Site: brandenburg
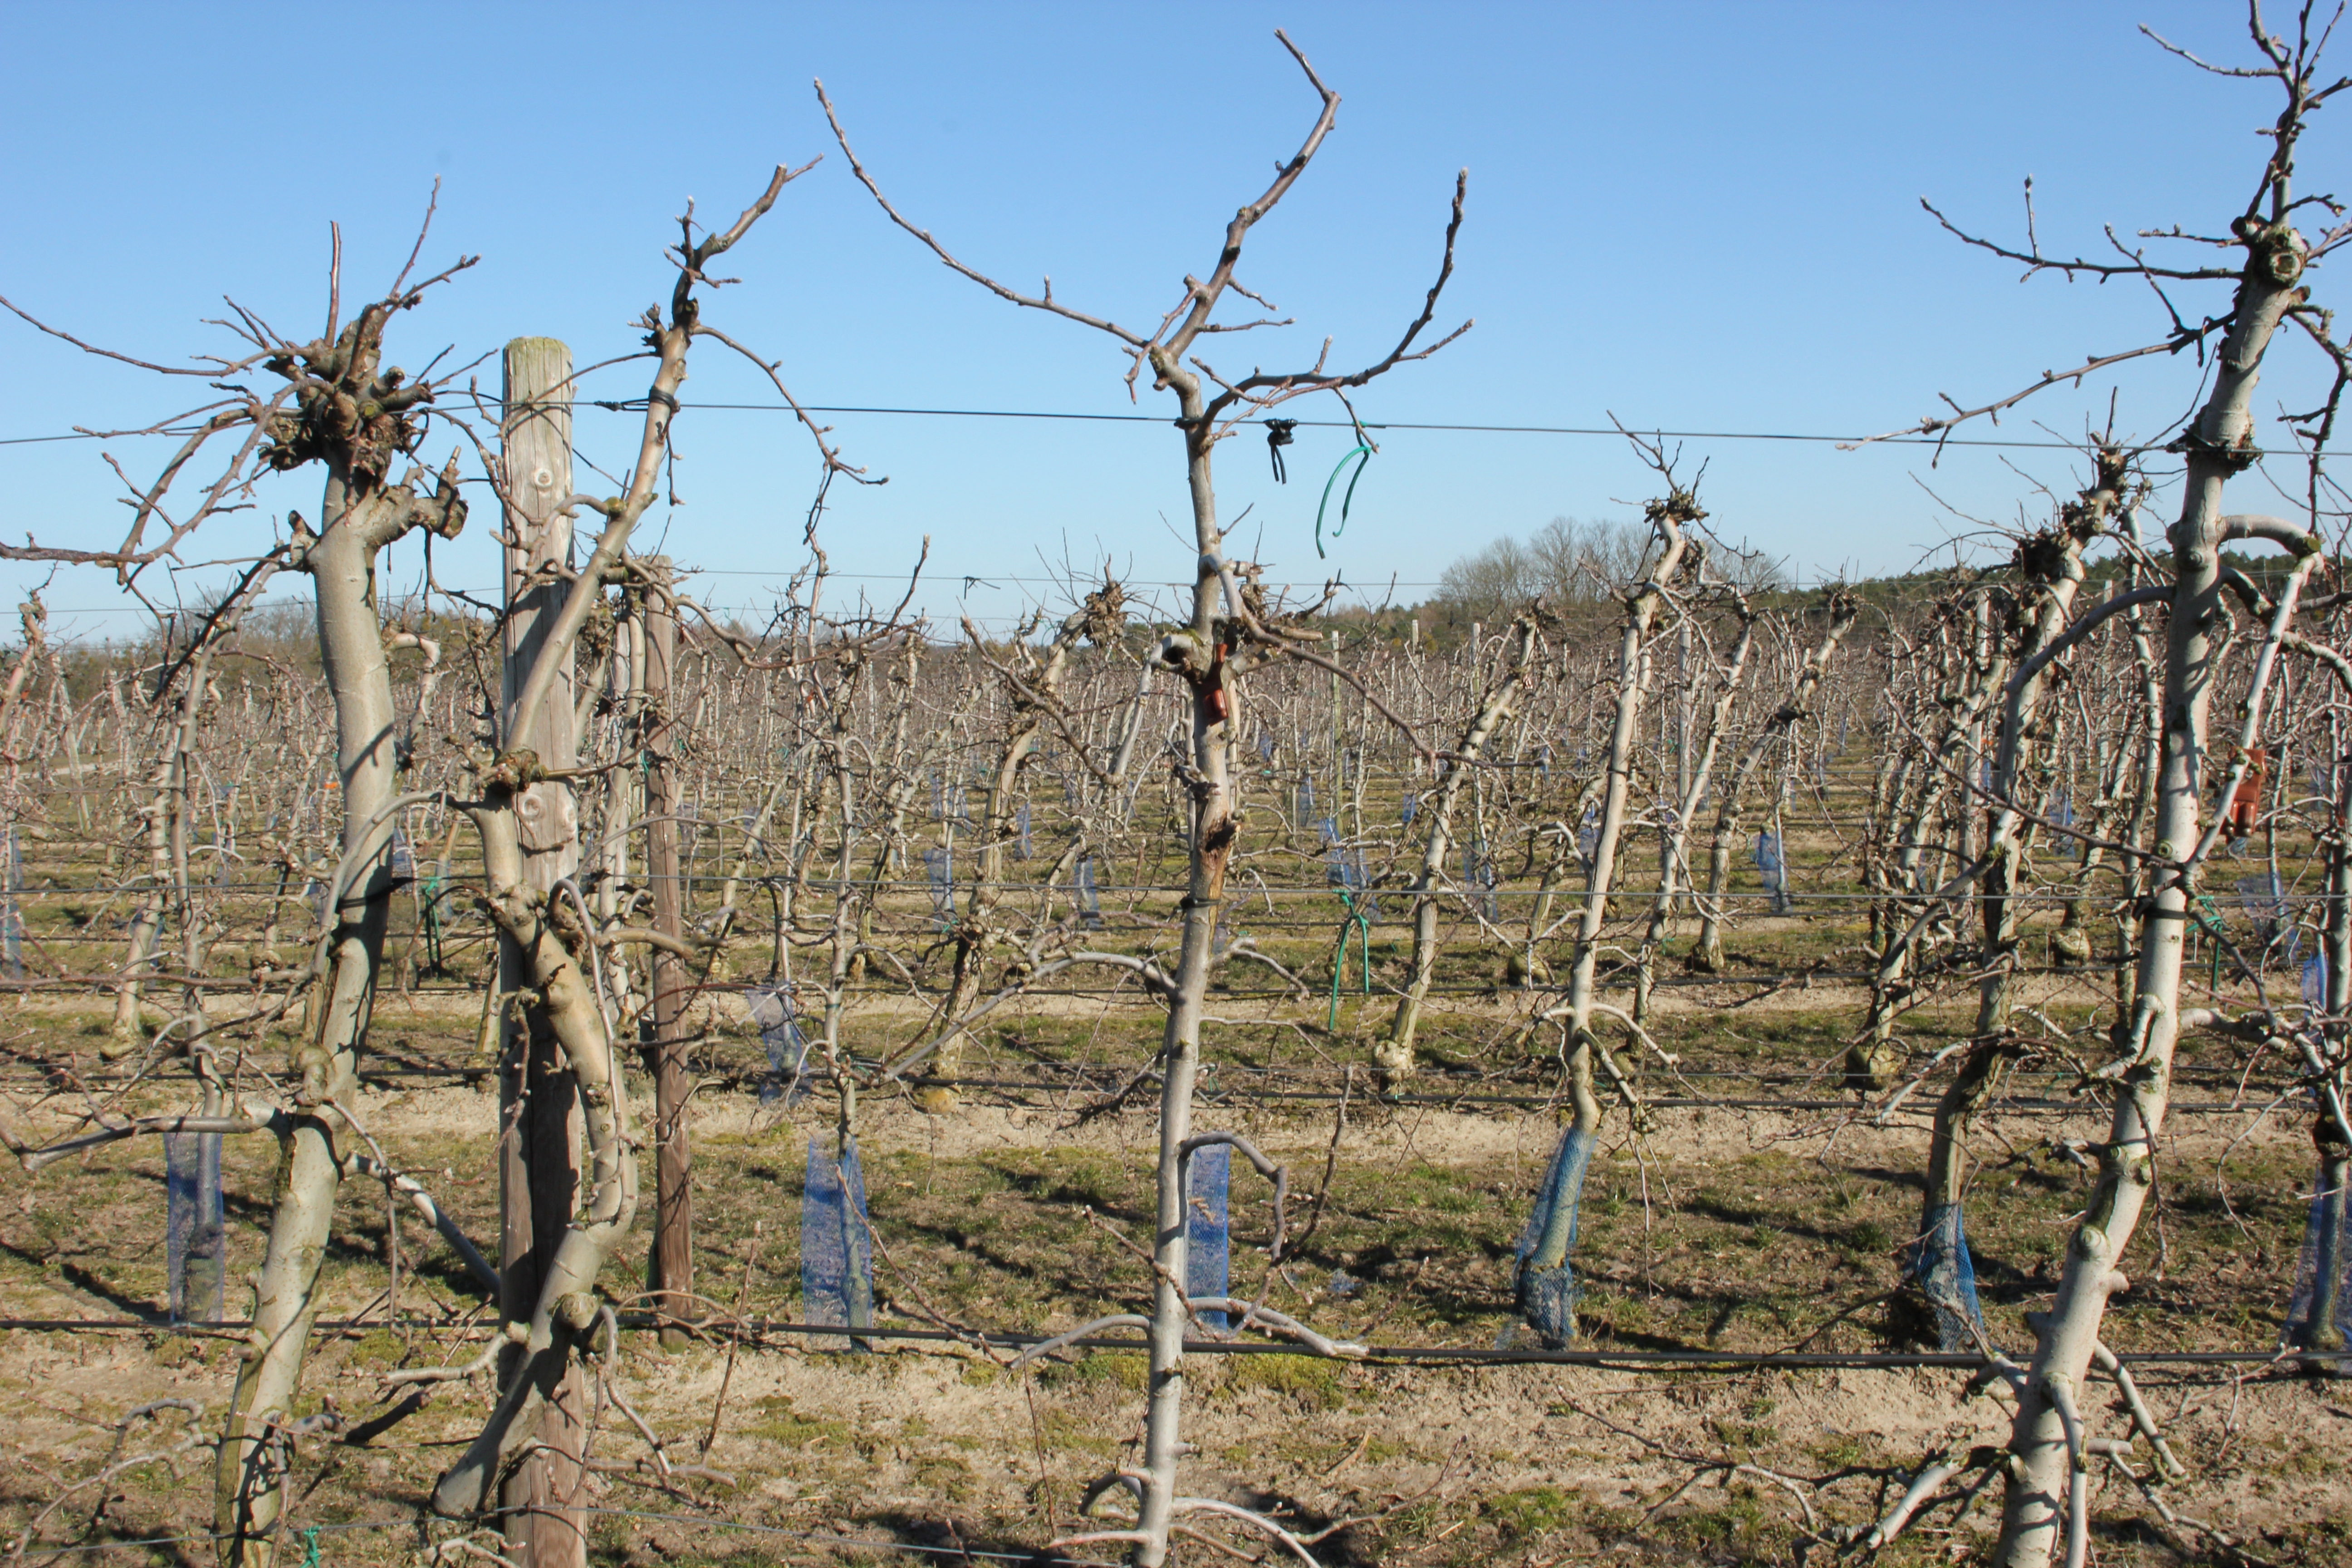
Growth stage (BBCH 03): Bud development